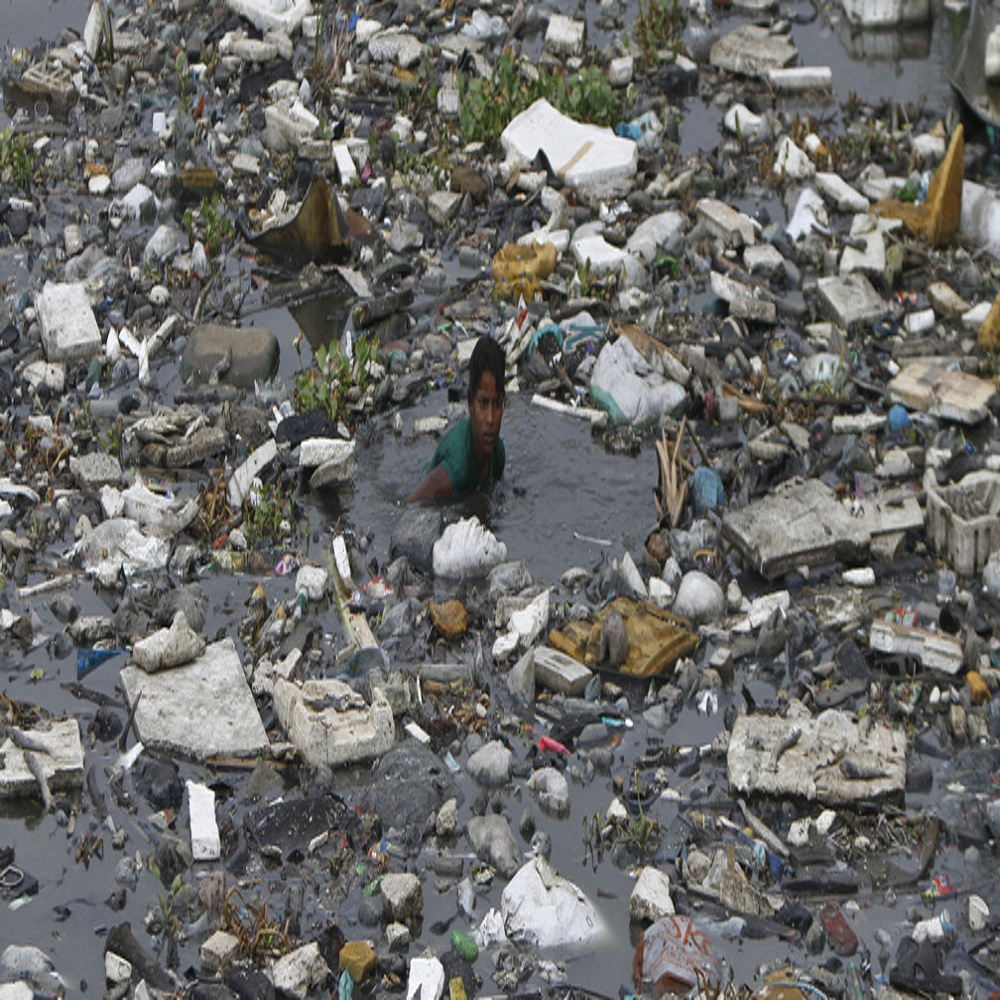
Body of water present: yes
Land polluted: yes
Water polluted: yes
Pollution percentage: 100%